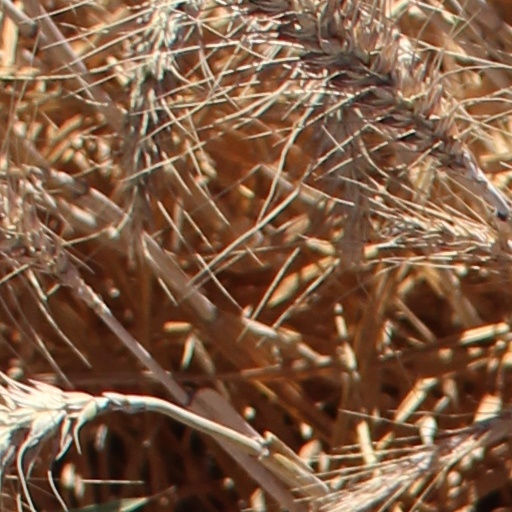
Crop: wheat